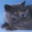
Label: cat